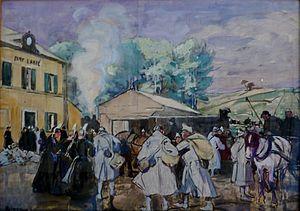
Pont-l'Abbé [pɔ̃labe], Pont-'n-Abad en breton, est une commune du département du Finistère, dans la région Bretagne, en France. C'est la capitale du pays Bigouden.
Cette page concerne l'année 1915 du calendrier grégorien.